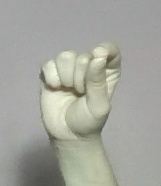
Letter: fa